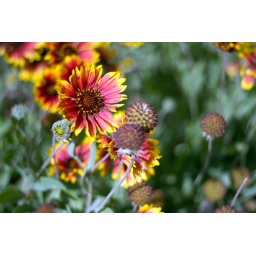
Random flower I saw walking in a neighborhood by Venice Beach. I thought it looked cool, so I took a shot :)